Giselle

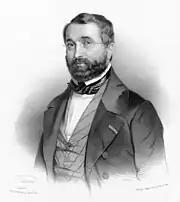
Adolphe Adam about 1835

The balletomanes of Paris became very excited as the opening night of "Giselle" approached. News reports kept their interest alive. Some reports said that Grisi had had an accident whilst other reports indicated that the conductor was ill with a tumor. Still others said that the stage hands feared for their safety.